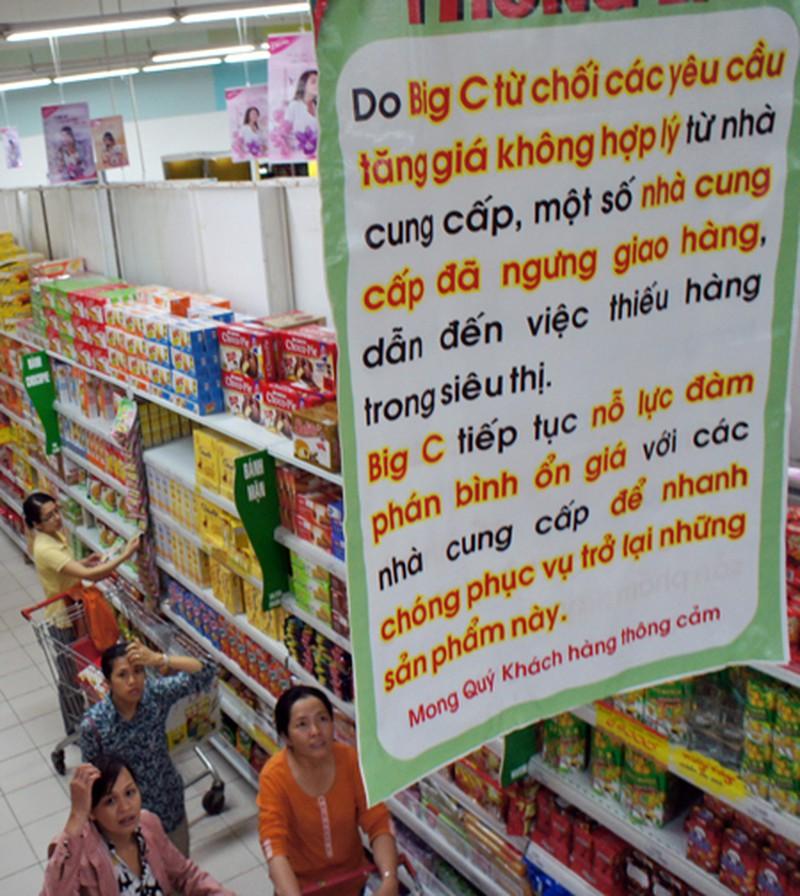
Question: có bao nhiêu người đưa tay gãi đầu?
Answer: có hai người đưa tay gãi đầu